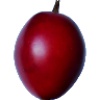
Label: Tamarillo 1